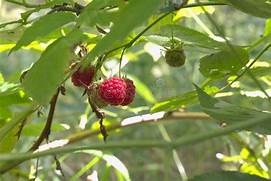
Label: raspberry